Dimensional analysis

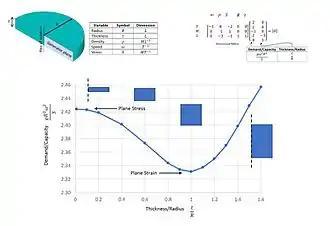
Dimensional analysis and numerical experiments for a rotating disc

Consider the case of a thin, solid, parallel-sided rotating disc of axial thickness (L) and radius (L). The disc has a density (M/L), rotates at an angular velocity (T) and this leads to a stress (TLM) in the material. There is a theoretical linear elastic solution, given by Lame, to this problem when the disc is thin relative to its radius, the faces of the disc are free to move axially, and the plane stress constitutive relations can be assumed to be valid. As the disc becomes thicker relative to the radius then the plane stress solution breaks down. If the disc is restrained axially on its free faces then a state of plane strain will occur. However, if this is not the case then the state of stress may only be determined though consideration of three-dimensional elasticity and there is no known theoretical solution for this case. An engineer might, therefore, be interested in establishing a relationship between the five variables. Dimensional analysis for this case leads to the following non-dimensional groups: